Soboba Band of Luiseño Indians

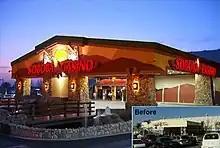
Soboba Casino, 2007, with earlier design inset.

In the late 20th century, the Soboba established a gaming casino to earn profits for economic development and for the support of their people. Under California and federal gambling laws, they could operate a gaming casino on their reservation, which is sovereign territory.